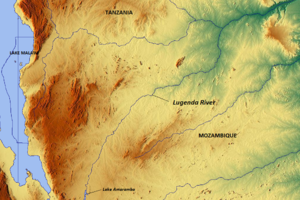
La Lugenda, Lujenda ou Msambiti est une rivière de l'est de l'Afrique, au Mozambique. Prenant son origine au lac Amaramba, c'est un affluent du fleuve Ruvuma.